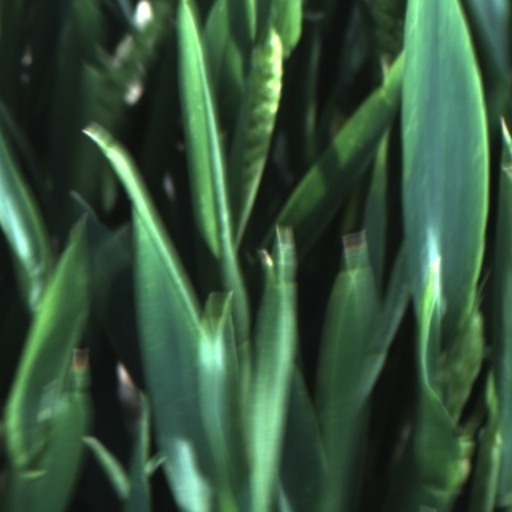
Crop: wheat